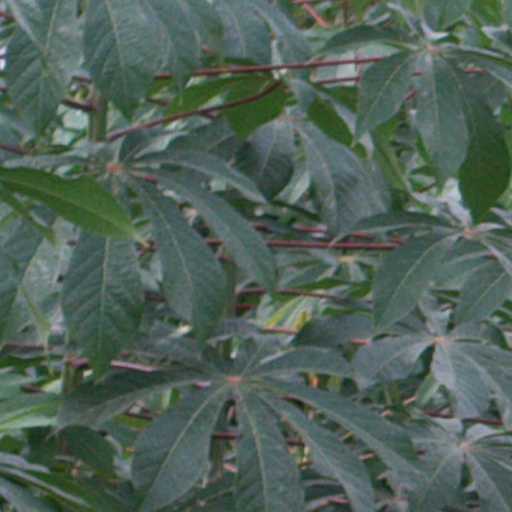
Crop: cassava